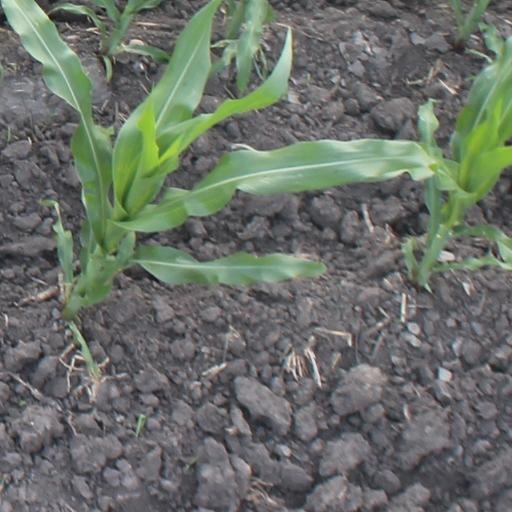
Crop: maize; corn